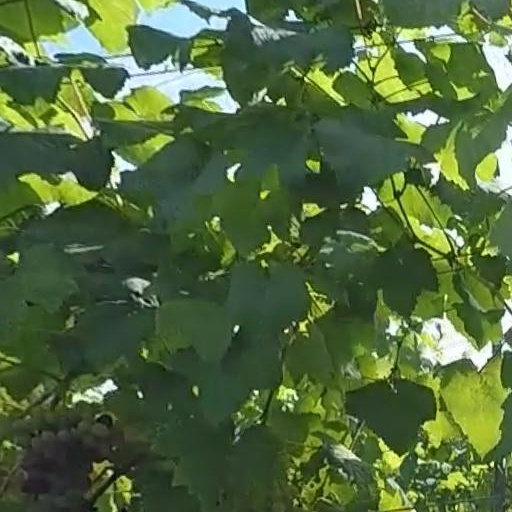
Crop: grape